Rail transportation in the Philippines

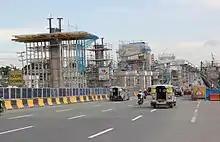
Construction of Batasan station along Commonwealth Avenue, Quezon City as of August 2018.

The Metro Rail Transit Line 7 (MRT Line 7) is a rapid transit line under construction. When completed, the line will be long serviced by 14 stations. The line runs in a northeast–southwest direction, beginning at San Jose del Monte, Bulacan up to the under construction North Avenue Grand Central station located in North Avenue, Quezon City.